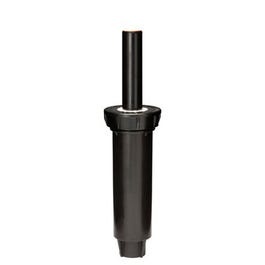
Underground Sprinkler Head, Adjustable Pattern, 4-In. Pop Up,  17-24-Ft. Spray
The Rain Bird 22SA-RVAPRO mini rotor combines watering efficiency with accurate hand adjustment, no tools required. This versatile sprinkler allows you to apply multi-stream, water-saving coverage in more areas of your lawn - in narrow or wide corners, along curved walkways, even in outside corners. It is an ideal complement to other Rain Bird 22SARVAPRO mini rotors available in fixed full, half or quarter patterns. To adjust the sprinkler pattern from 45° to 270° just push down firmly on top of the nozzle and turn. To adjust distance from 17 to 24 ft., turn the stem collar. No other multi-stream rotor is so easy to fine tune, allowing you to keep water on the grass or garden, not on buildings, the sidewalk or driveway. In operation, the sprinkler produces remarkably low precipitation rates of 0.6 in. per hour, reducing water use up to 30 percent. The secret is in the nozzle's rotary multi-stream action.
Brand: Rain Bird
Category: Home & Garden > Lawn & Garden > Watering & Irrigation > Sprinklers & Sprinkler Heads > Sprinkler Heads